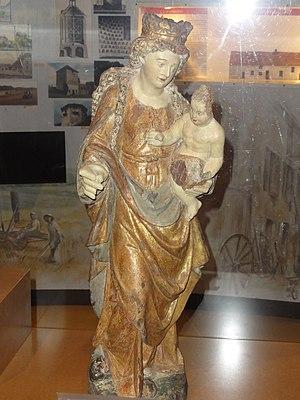
L’église Saint-Martin est une église catholique paroissiale située à Vallangoujard, dans le Val-d'Oise. Située sur un éperon rocheux au centre du village, au carrefour des routes départementales 927 et 64, elle domine la vallée du Sausseron. L'édifice de la seconde moitié du XIIᵉ siècle et du début du XIIIᵉ siècle se compose d'une nef de deux travées ; de la base du clocher ; et d'un chœur à chevet plat. L'unique bas-côté, au sud, a été reconstruit au XVIIIᵉ siècle. À l'extérieur, le portail gothique du XIIIᵉ siècle est remarquable, et l'élévation nord de la nef reste très proche de son état d'origine. Elle est épaulée par des contreforts à ressauts caractéristiques du style gothique primitif, et des oculi tiennent lieu de fenêtres hautes. La comparaison de cette élévation avec l'espace intérieur, où chaque travée possède de grandes arcades malgré l'absence d'un bas-côté au nord, soulève la question du projet du début du XIIIᵉ siècle : soit la mise en œuvre des bas-côtés était reportée à une date ultérieure, ce qui explique les contreforts ordinaires pour l'époque ; soit les bas-côtés devaient être construits à l'économique, à l'instar du bas-côté du XVIIIᵉ siècle.